William Tell

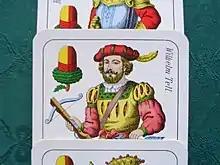
William Tell depicted on Tell pattern playing cards

In Switzerland, the importance of Tell had declined somewhat by the end of the 19th century, outside of Altdorf and Interlaken which established their tradition of performing Schiller's play in regular intervals in 1899 and 1912, respectively.